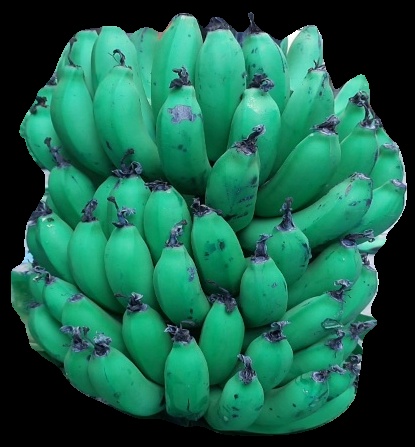
Variety: pachbale
Grade: grade2